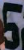
Number: 5